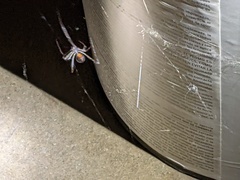
Species: Lactrodectus_hesperus